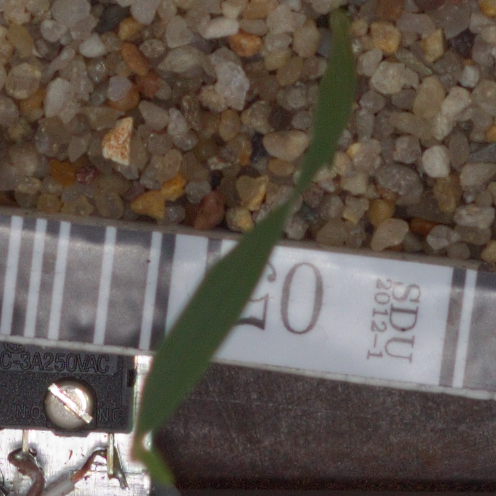
Label: common_wheat